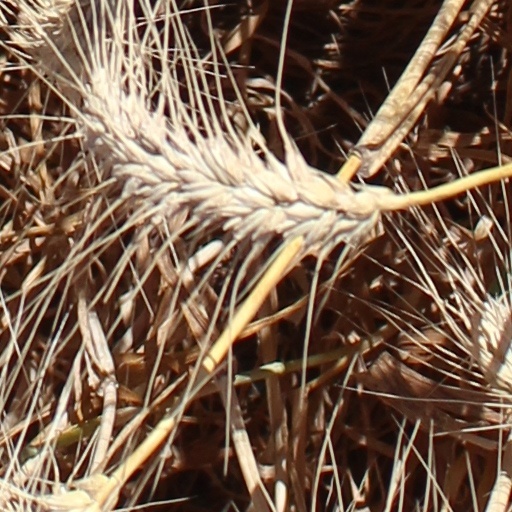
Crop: wheat